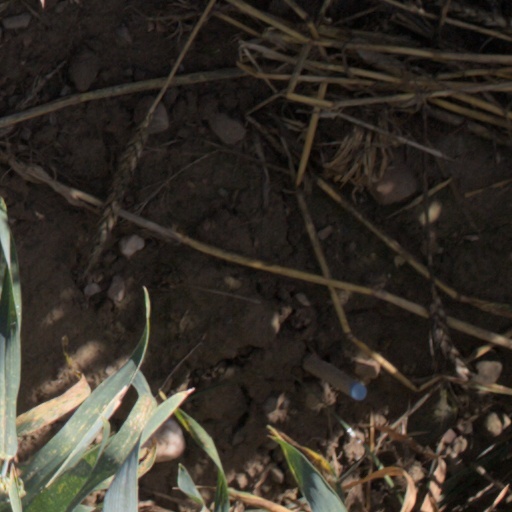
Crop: wheat